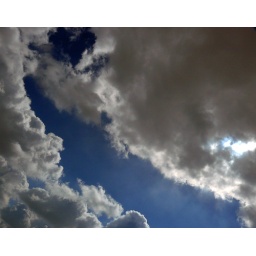
river in the clouds